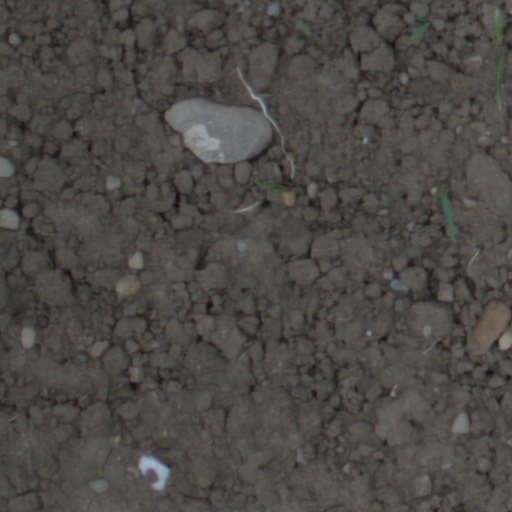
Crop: wheat